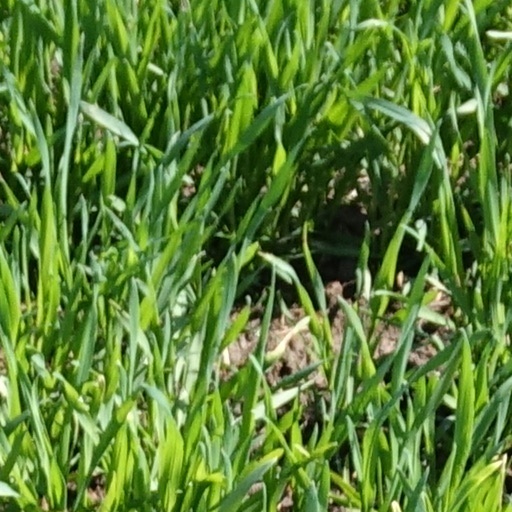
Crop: wheat